Benjamín Rojas

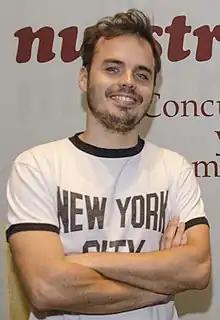
Rojas in 2015

Benjamín Rojas Pessi (born April 16, 1985) is an Argentine actor and singer. He was part of the pop-rock band "Erreway" together with Camila Bordonaba, Felipe Colombo and Luisana Lopilato.